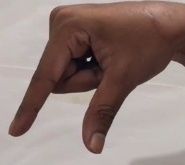
ASL sign: Q